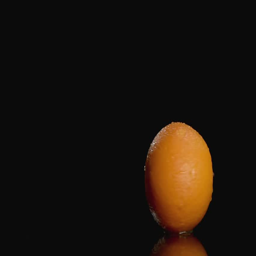
slow motion orange twisting on dark background with copy space at the left